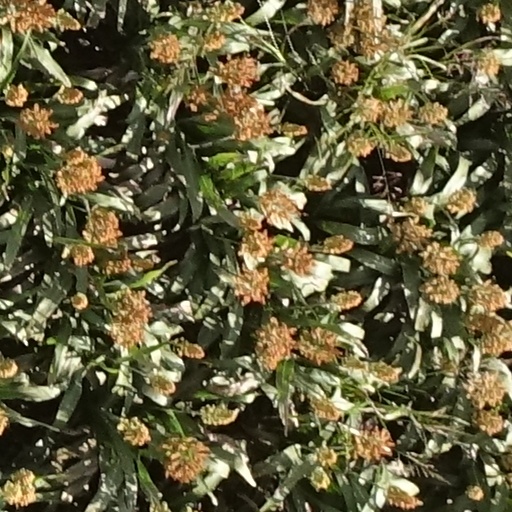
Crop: sorghum